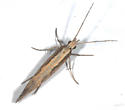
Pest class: diamondback_moth